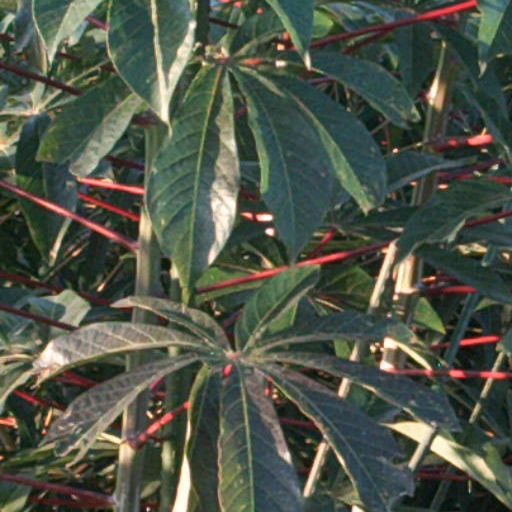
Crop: cassava